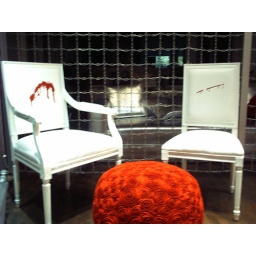
Homage to the show Dexter. The slashes across the back of the white chairs are done in red embroidery.